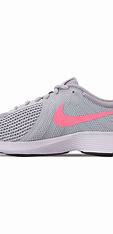
Brand: Nike
Model: Revolution 4